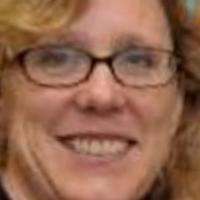
Age group: age 41-55